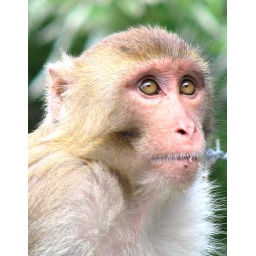
Walking along the road this one popped out over a fence almost on top of us.